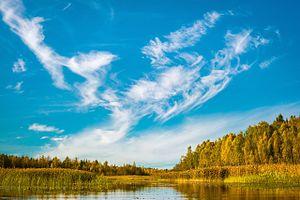
Le lac Mstino est un lac de l'oblast de Tver, dans le nord-ouest de la Russie. Le lac a pour émissaire la rivière Msta.